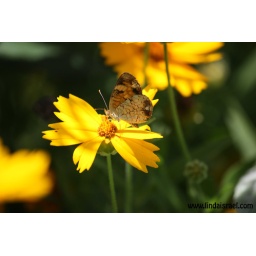
Butterfly sitting on a little yellow flower in my back yard today..